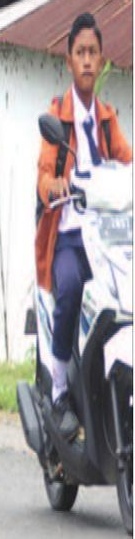
person-with-helmet: 0
person-without-helmet: 1